Salute

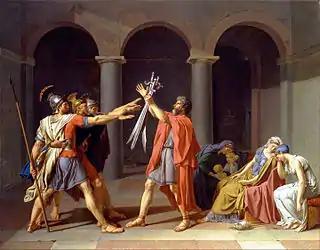
"The Oath of the Horatii", by Jacques-Louis David

Polish military personnel use two fingers to salute, with the middle and index fingers extended and touching each other, while the ring and little fingers are bent and touched by the thumb. The salute is only used while wearing a headdress with the emblem of the Polish eagle (such as military hat rogatywka) or without this emblem (such as Boonie hat or helmet).